Briggs Tavern

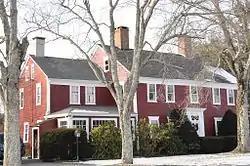

The Briggs Tavern is a historic building at 2 Anawan Street in Rehoboth, Massachusetts. Built about 1780 and now used as a private residence, it is the town's only surviving 18th-century commercial building. It was listed on the National Register of Historic Places in 1983.